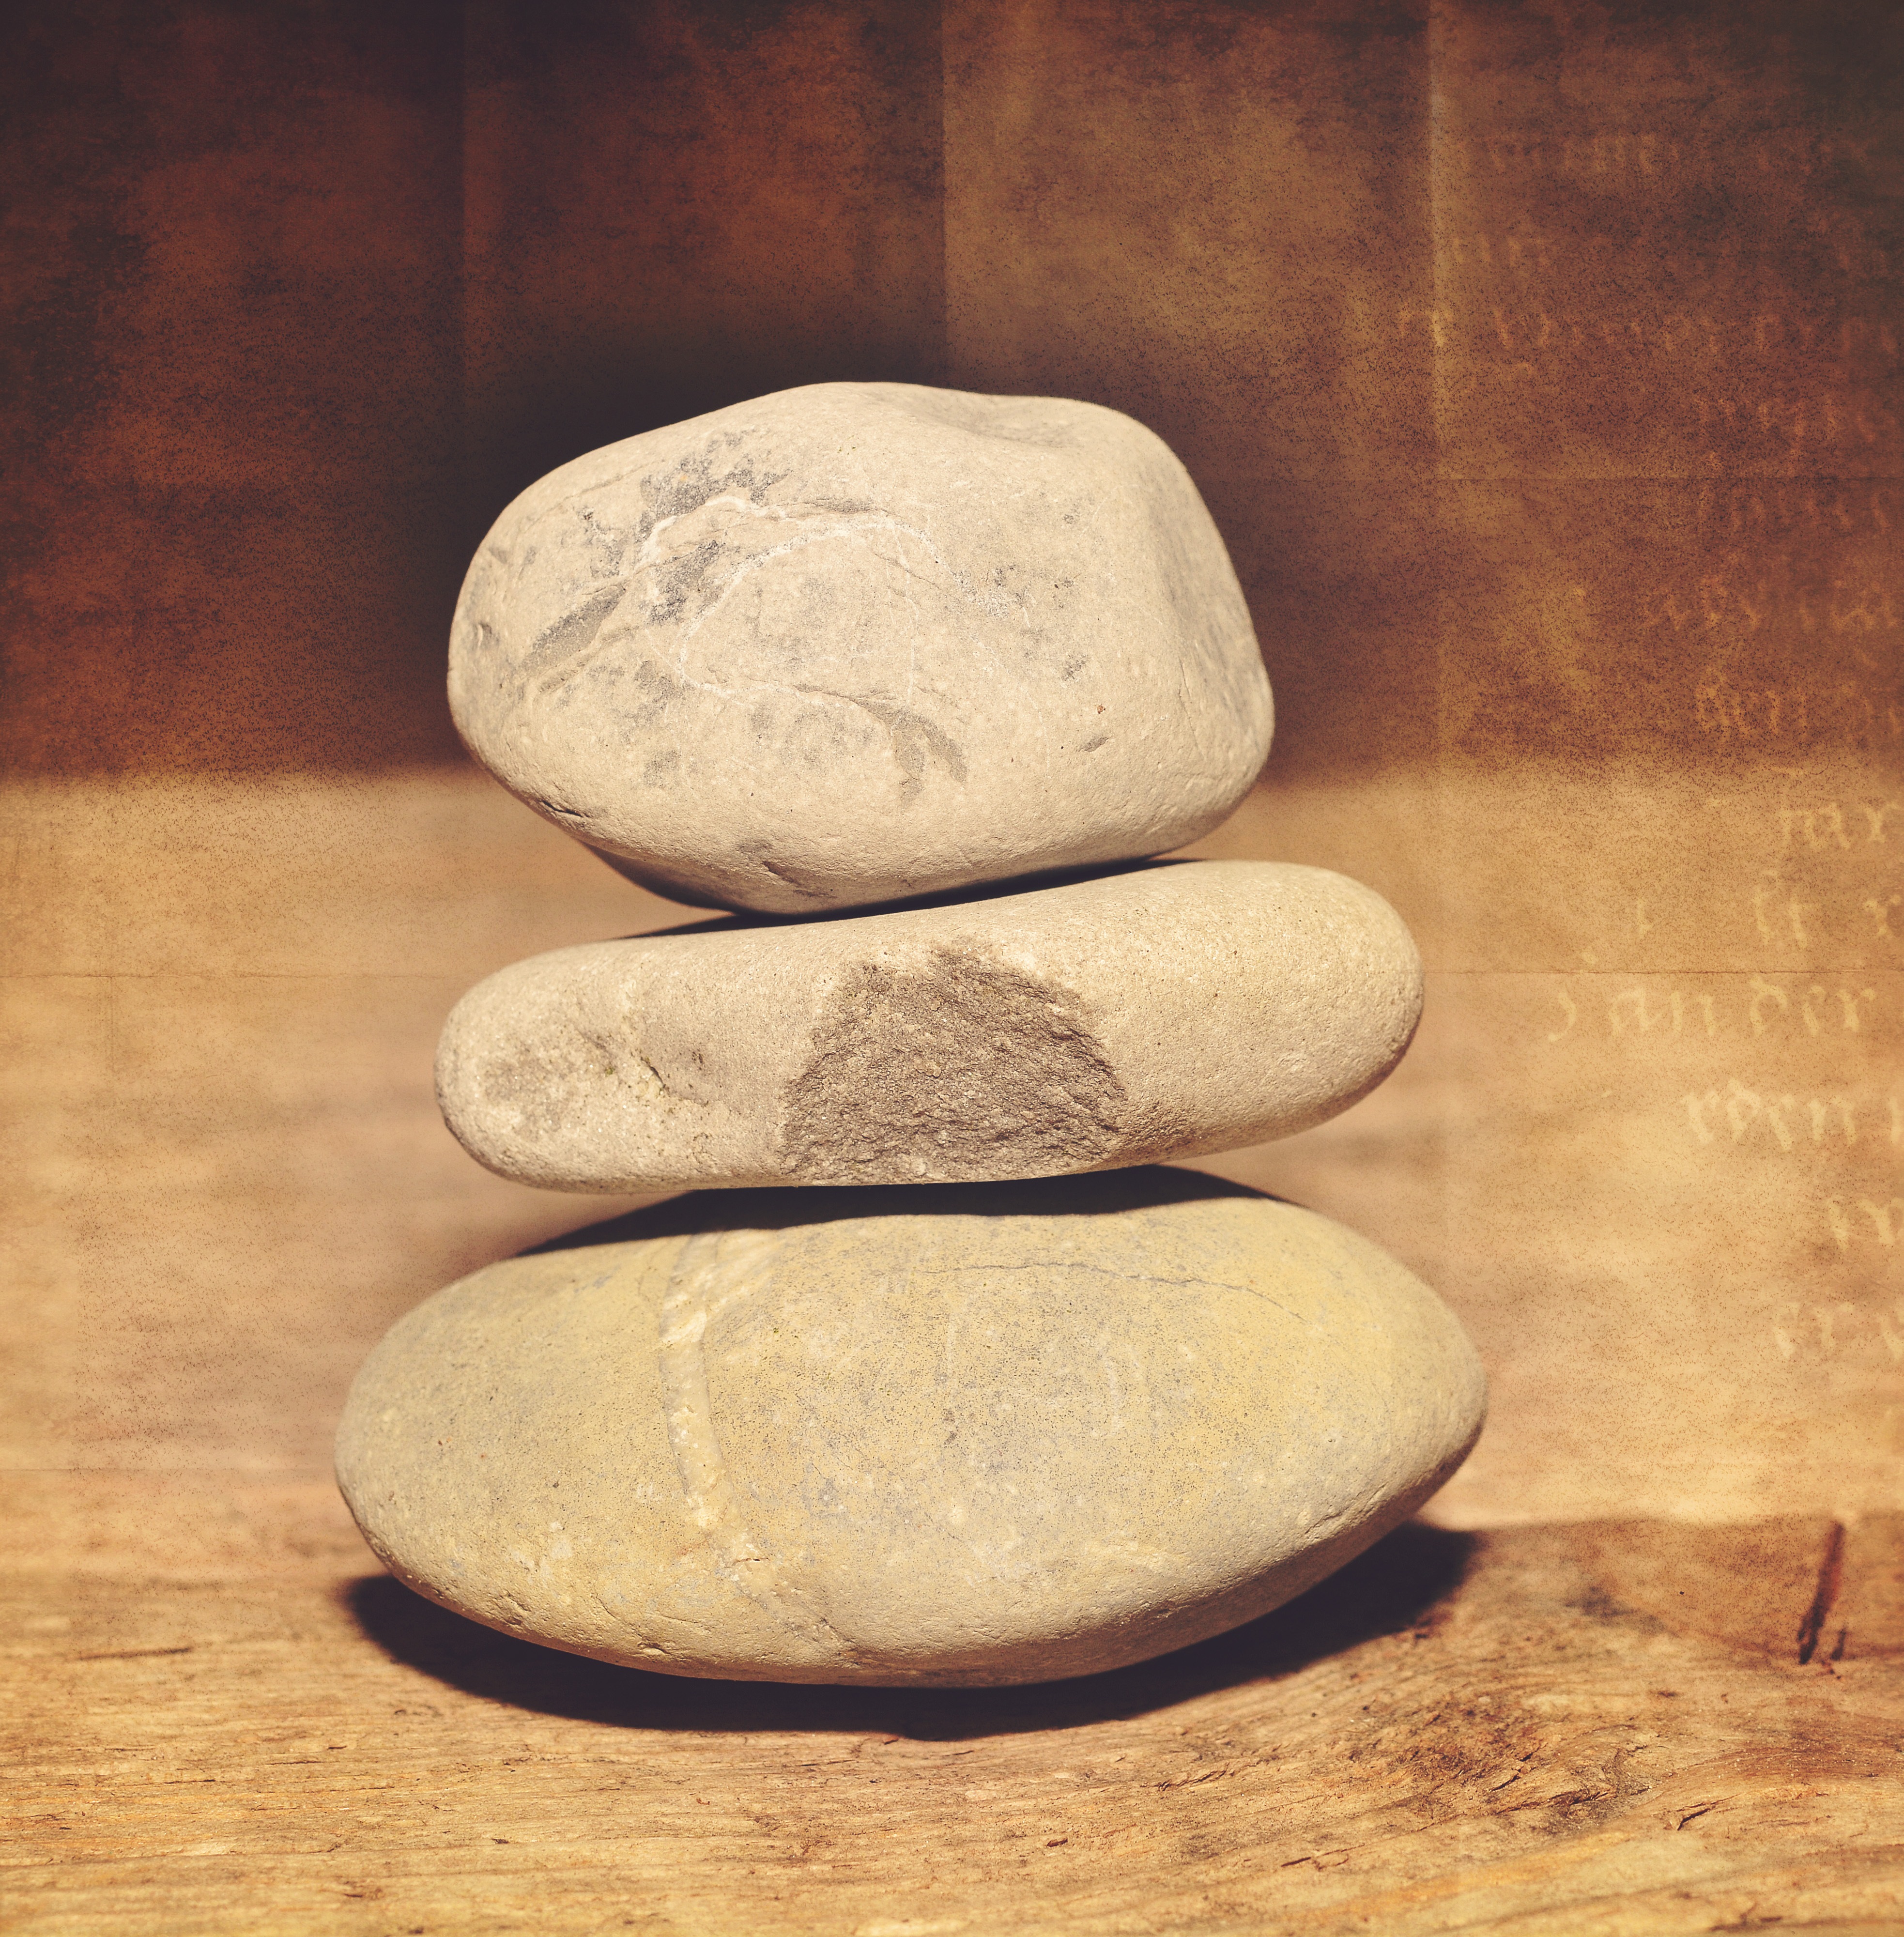
rock, wood, vintage, food, tower, balance, rest, baking, close, material, stone tower, stones, silent, stone pile, grass family